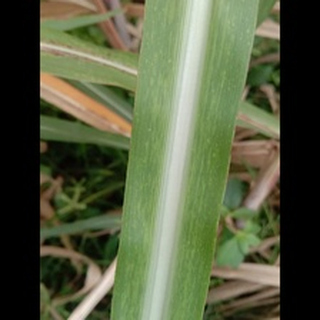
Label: sugarcane_mosaic